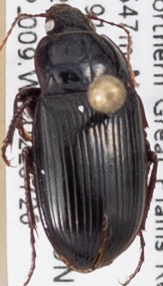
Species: Amara obesa
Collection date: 2022-07-26
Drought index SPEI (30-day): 1.19
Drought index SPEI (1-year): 0.512
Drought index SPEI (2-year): -0.86